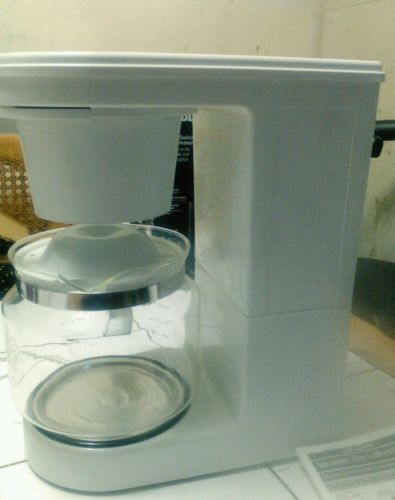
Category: coffee maker